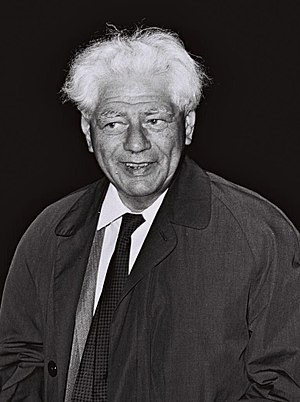
Kulturministre fra Danmark
Danmarks første kulturminister, Julius Bomholt.
Dette er en liste over ministre for Kulturministeriet.